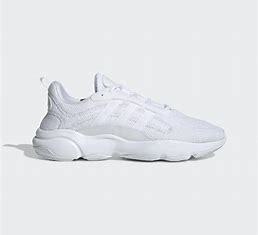
Brand: Adidas
Model: Haiwee